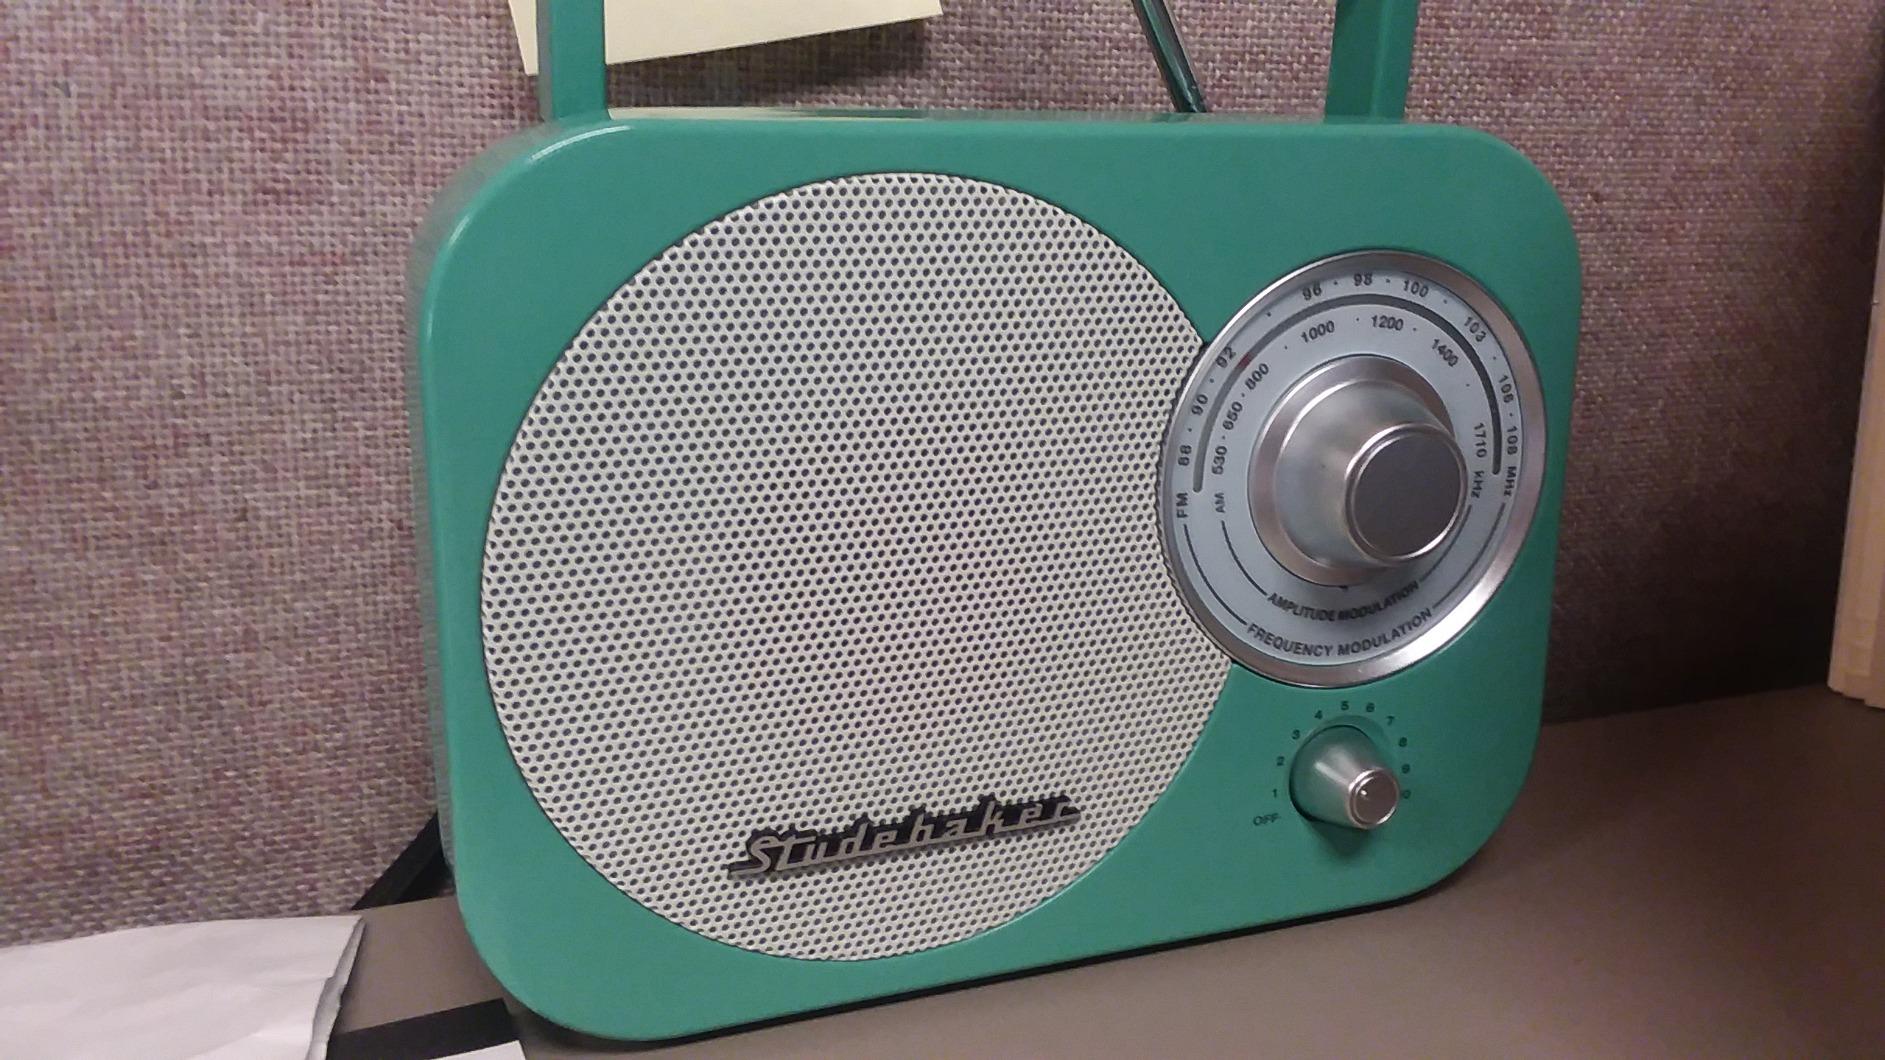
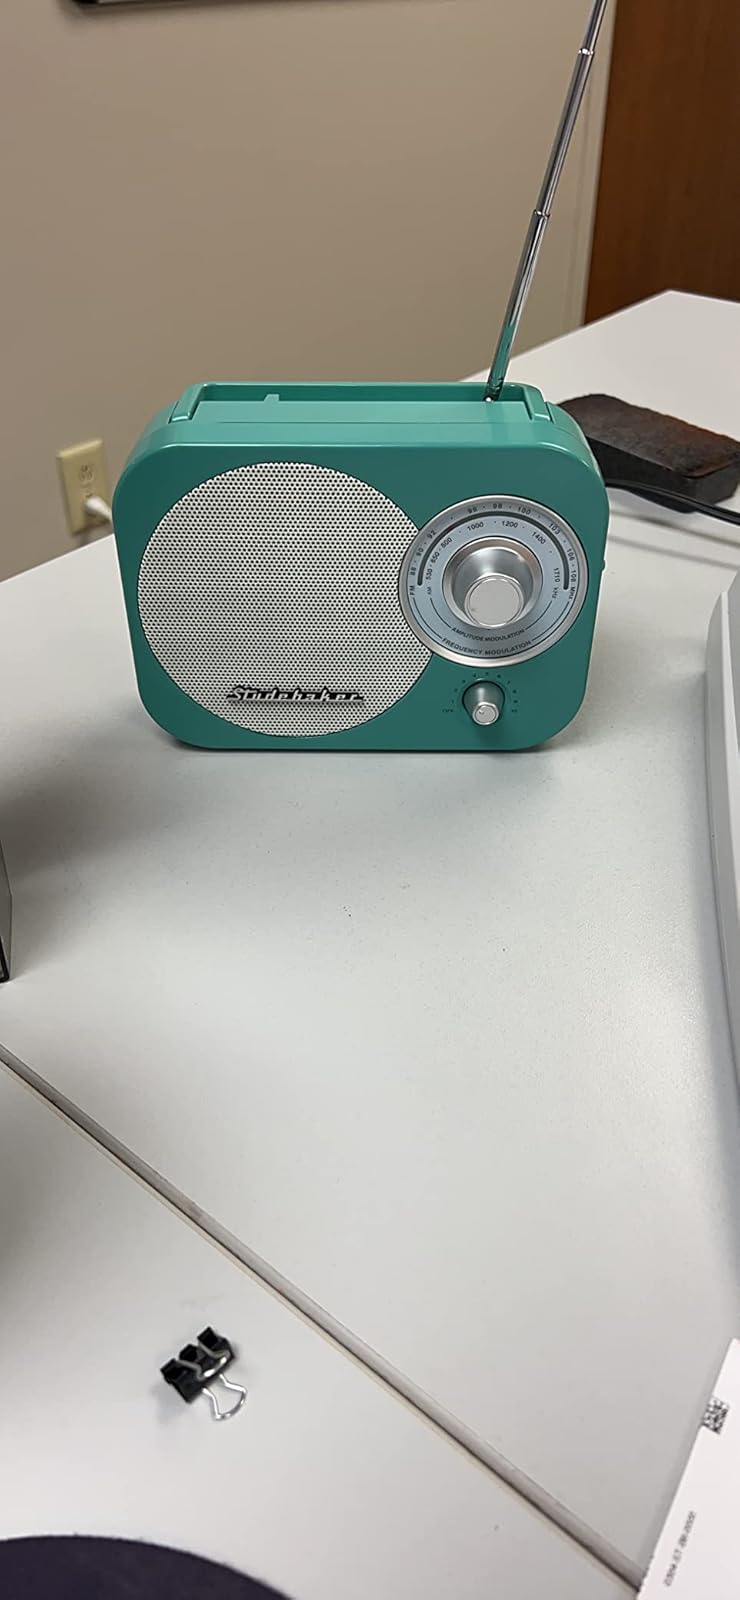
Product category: radio
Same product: yes